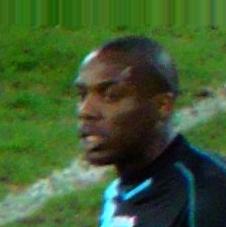
Age: 22